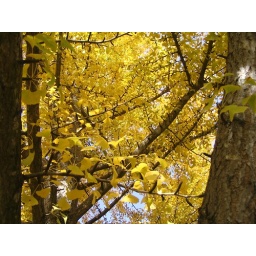
yellow tree near our apartment